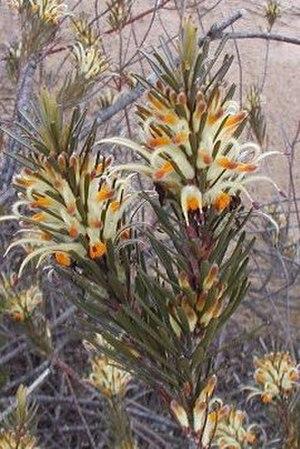
Adenanthos est un genre d'arbustes et de petits arbres dans la famille des Protéacées. Il en existe 33 espèces dans le genre, dont 31 qui sont endémiques au sud-ouest de l'Australie-Occidentale.